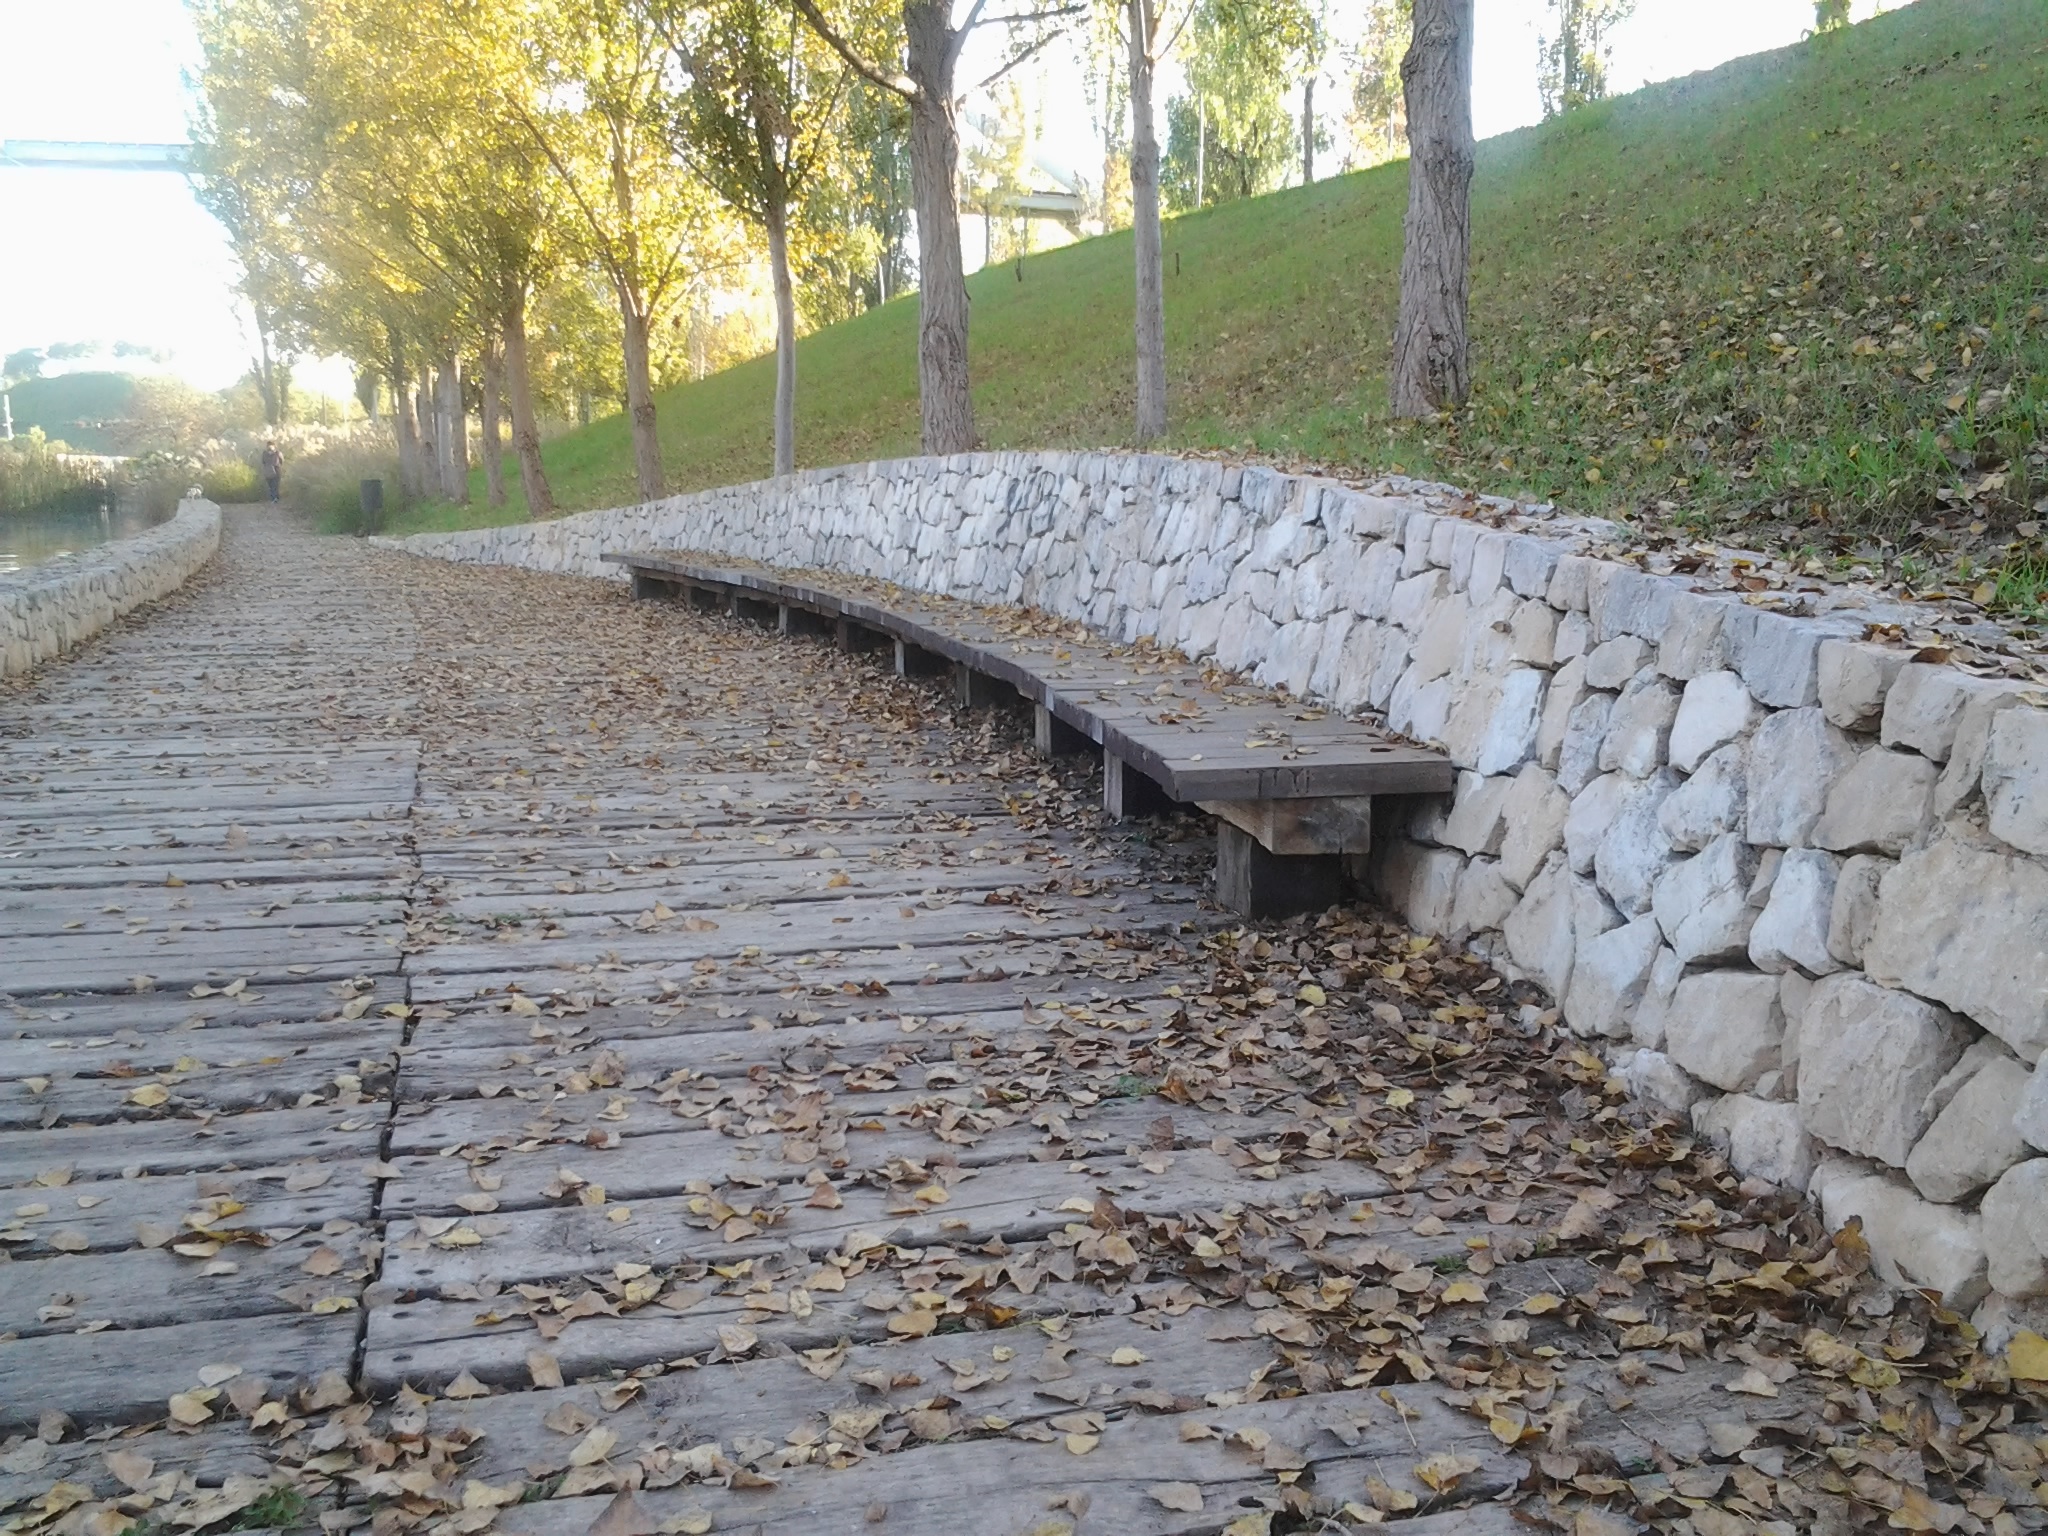
cobblestone, wall, walkway, pond, stone wall, waterway, road surface